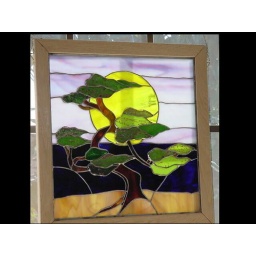
3d tree in window